Canned Laughter (TV programme)

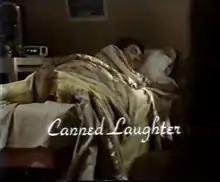
Title screen of the series, showing the character Robert Box.

Rowan Atkinson presents... Canned Laughter is a British one-off comedy television programme featuring Rowan Atkinson, broadcast on 8 April 1979 on ITV. Atkinson plays three roles: the nerdy Robert Box (who has been cited as an early incarnation of the "Mr. Bean" character, albeit involving more dialogue), his sinister boss Mr. Marshall, and would-be stand-up comic Dave Perry, as well as an uncredited role as a radio announcer. Produced by LWT, the thirty-minute episode was directed by Geoffrey Sax.